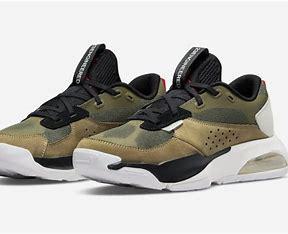
Brand: Jordan
Model: Air 200E